Question: How many planes are in this picture?
Tambaya: Jirage nawane a jikin wannan hoton?
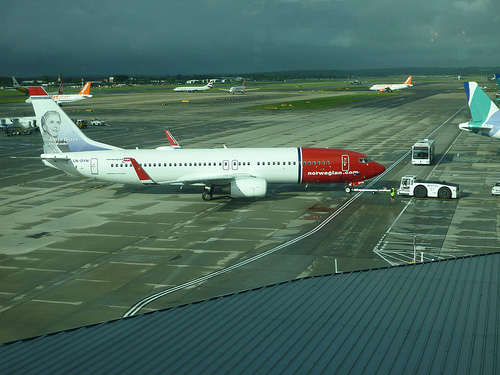
Answer: Six.
Amsa: Shida.